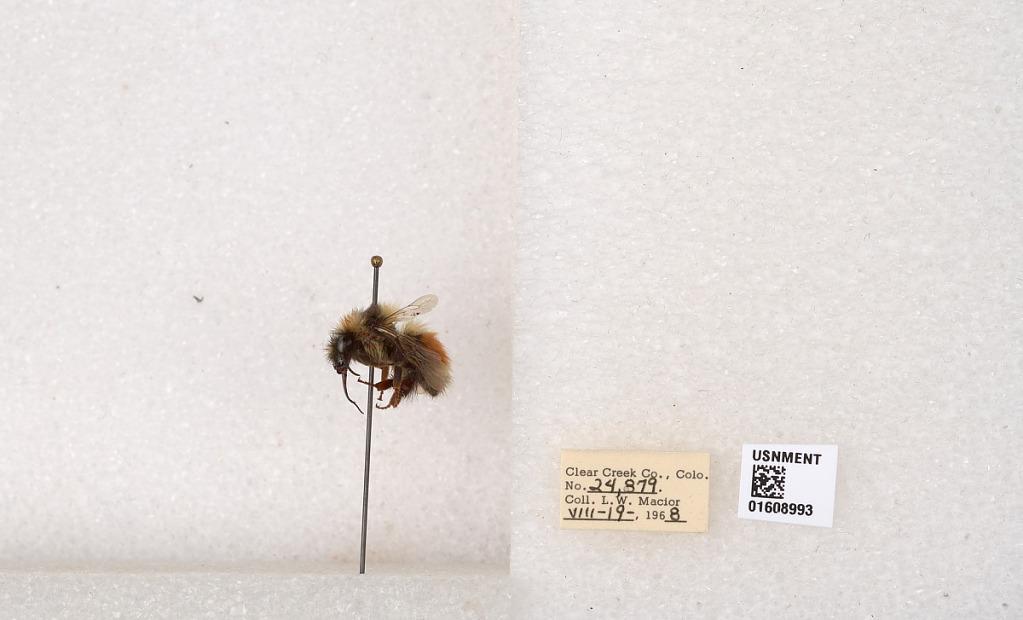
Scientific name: Bombus (Pyrobombus) sylvicola Kirby
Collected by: L. Macior
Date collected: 1968-8-19
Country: United States
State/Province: Colorado
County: Clear Creek
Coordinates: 39.6891, -105.644